IBM System/7

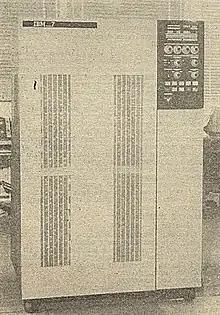

The IBM System/7 was a computer system designed for industrial control, announced on October 28, 1970 and first shipped in 1971. It was a 16-bit machine and one of the first made by IBM to use novel semiconductor memory, instead of magnetic core memory conventional at that date.